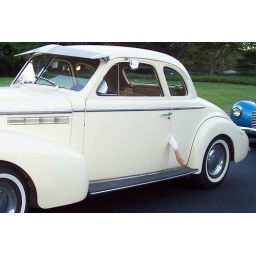
. This was among 5 cars at a festival at a retirement home in Charlotte, NC